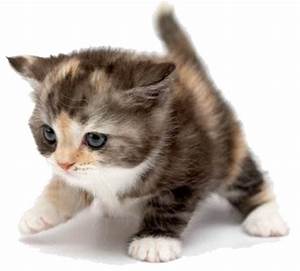
Label: gatto